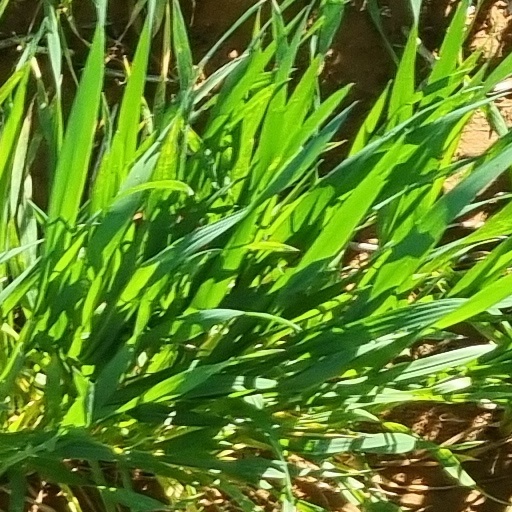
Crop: wheat